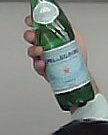
Product: sanpellegrino_water